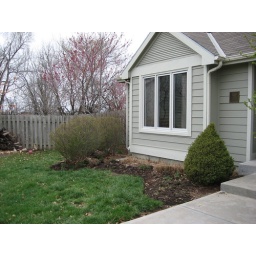
Edged out the front bed - need the pampas grass to come in